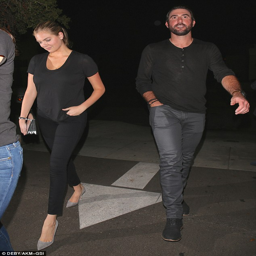
on the move : behind person came person who looked happy and relaxed in a black buttoned jersey , wet - look jeans and black leather shoes